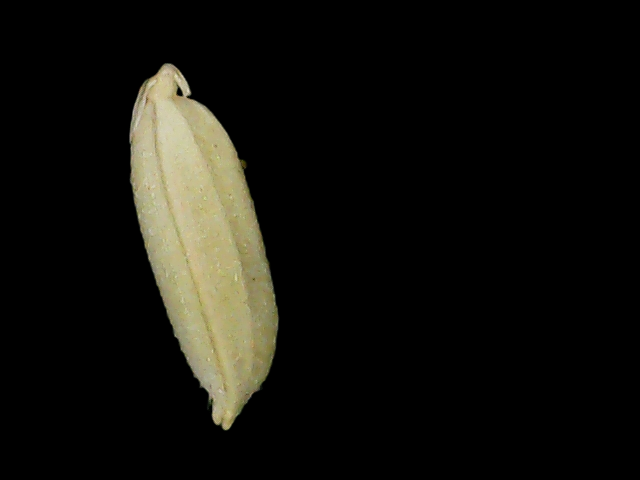
Rice variety: Bd85